Willard v. Tayloe

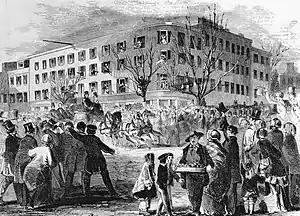
An 1853 engraving depicting President Franklin Pierce leaving the Willard Hotel.

Colonel John Tayloe III built six two-story row houses facing Pennsylvania Avenue at 14th Street NW in the city of Washington, D.C., in 1816. Col. Tayloe leased them in 1817 to John Tennison, who turned them into a hotel under the name "Tennison's Hotel". The structures served as a hotel for the next three decades, the leaseholder and name changing several times: Williamson's Mansion Hotel, Fullers American House, and the City Hotel.